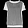
Label: Shirt